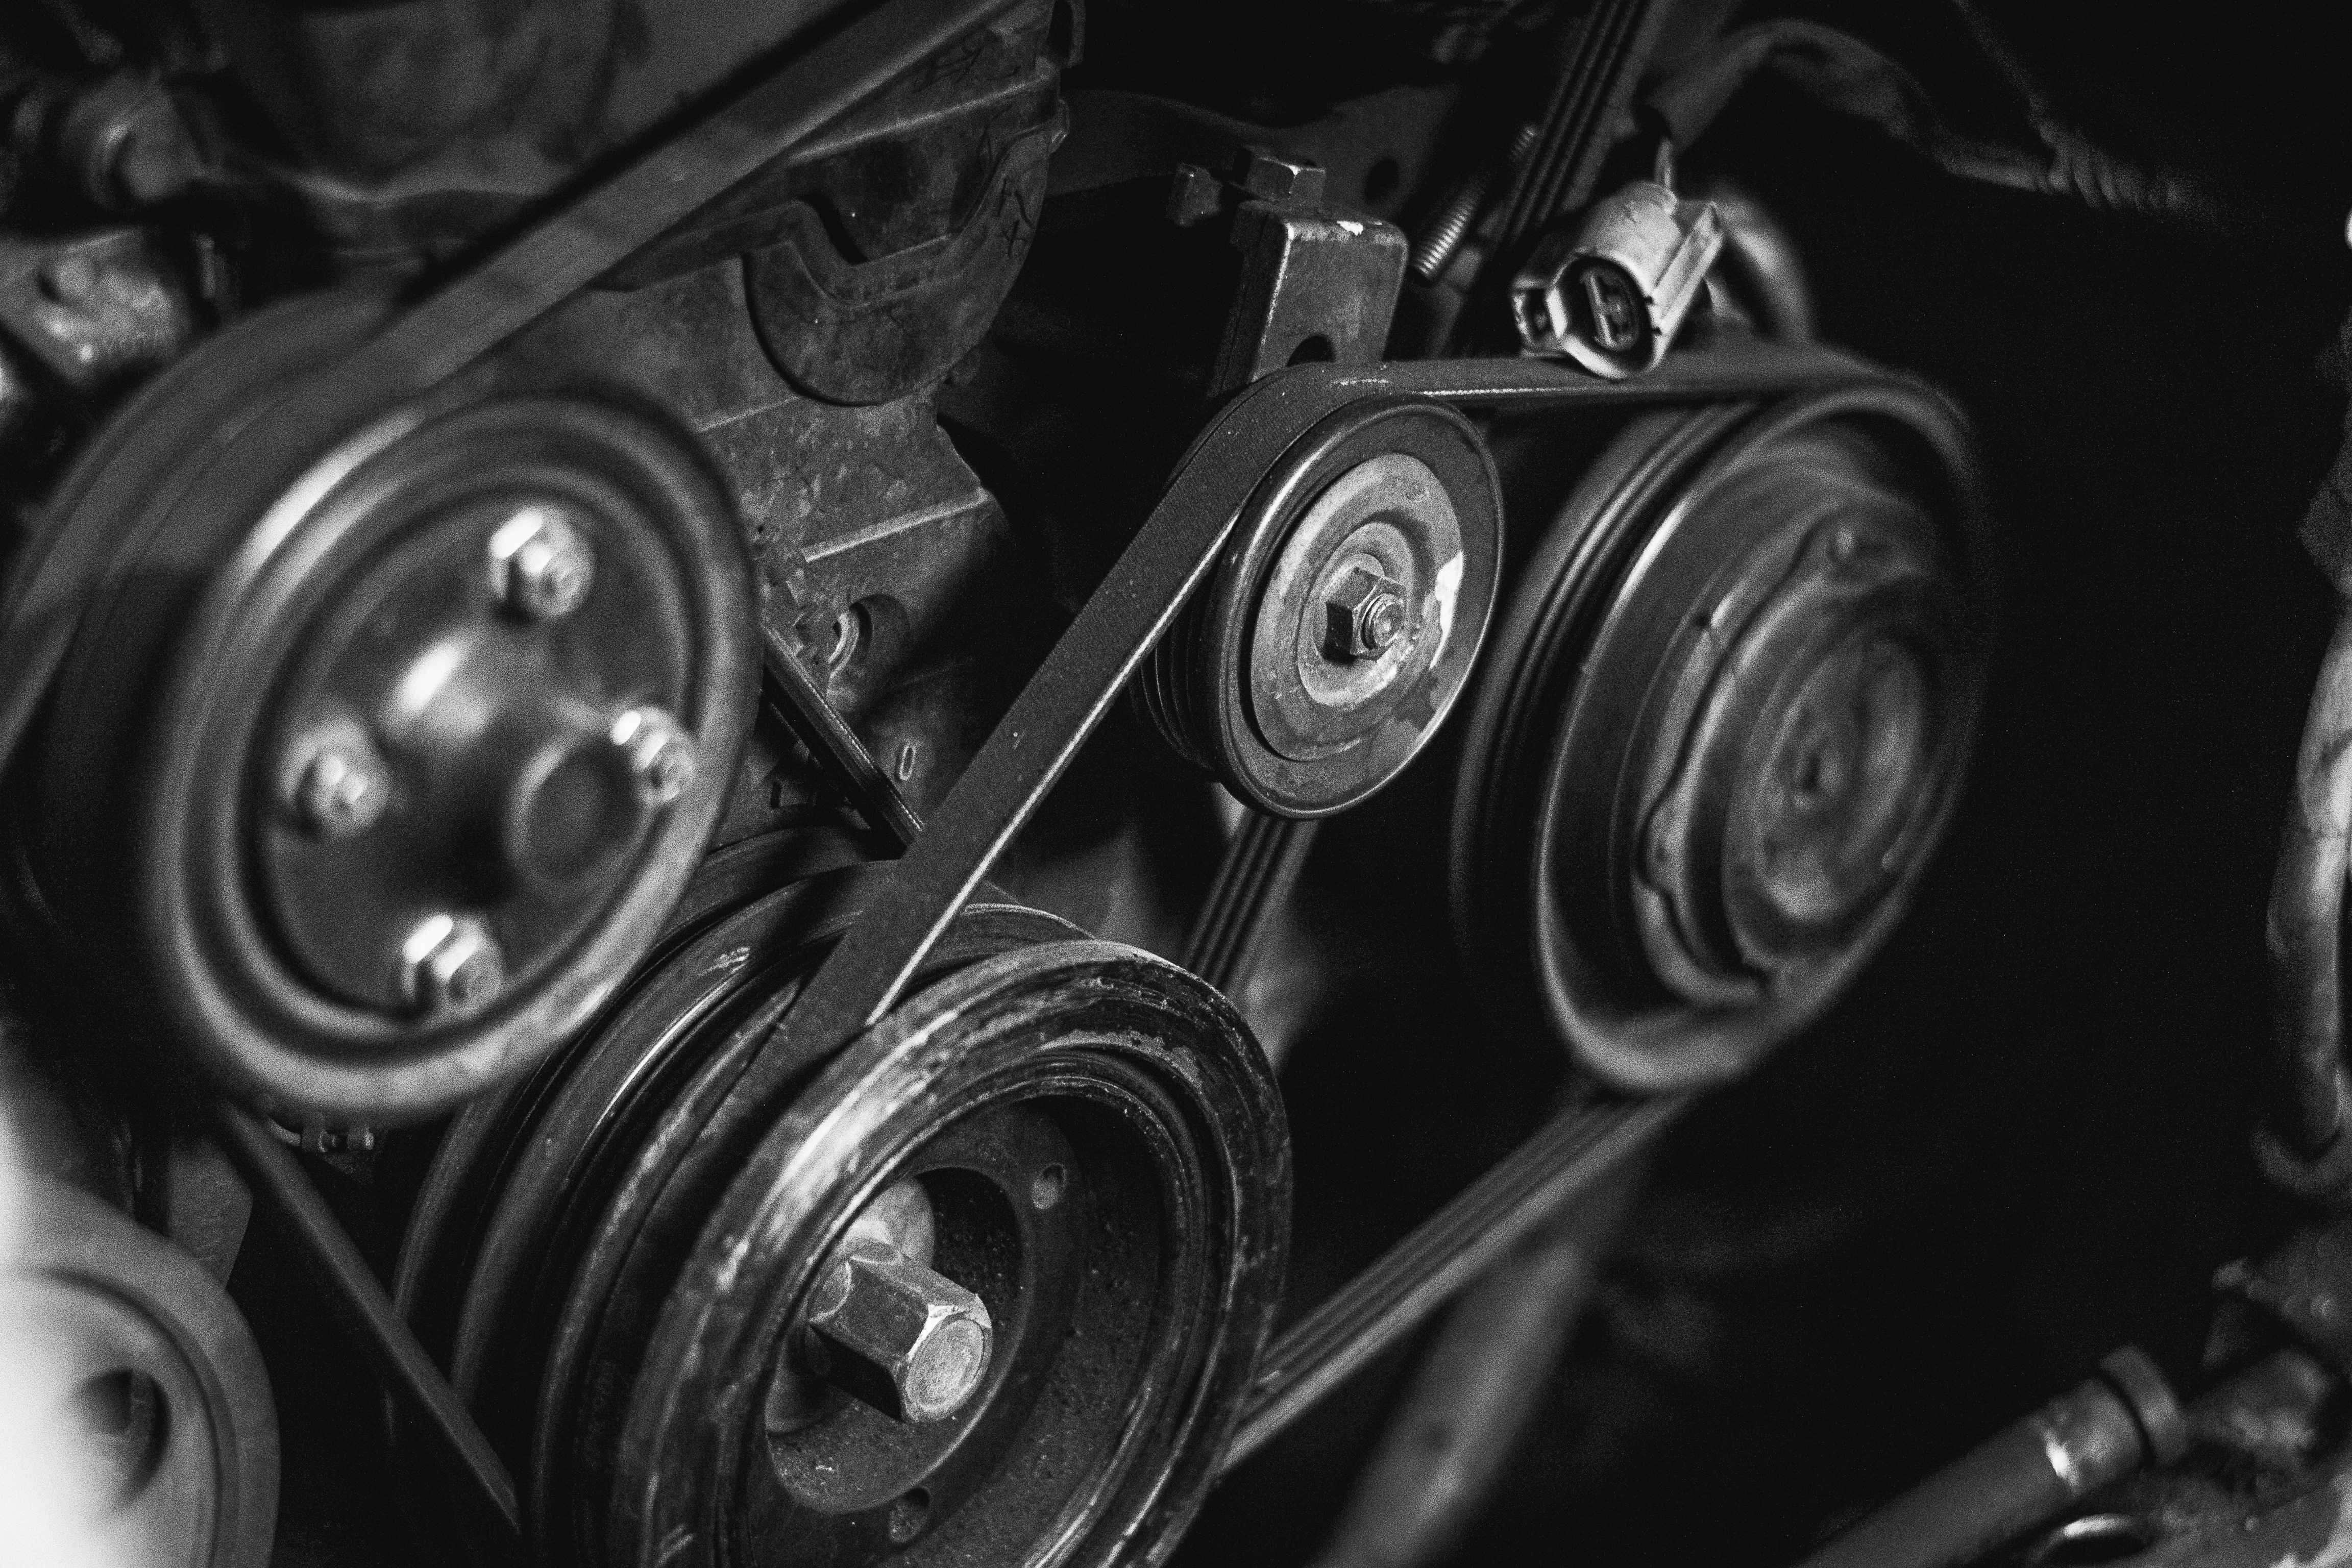
light, black and white, car, wheel, vehicle, metal, darkness, black, monochrome, tire, reflex camera, power, digital camera, engine, rim, toyota, car engine, monochrome photography, single lens reflex camera, automotive design, altezza